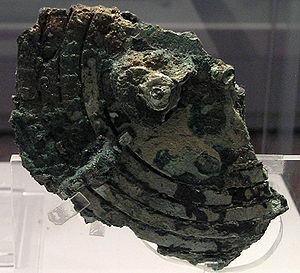
La machine d'Anticythère, appelée également mécanisme d'Anticythère, est considérée comme le premier calculateur analogique antique permettant de calculer des positions astronomiques. C'est un mécanisme de bronze comprenant des dizaines de roues dentées, solidaires et disposées sur plusieurs plans. Il est garni de nombreuses inscriptions grecques.